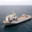
Label: ship